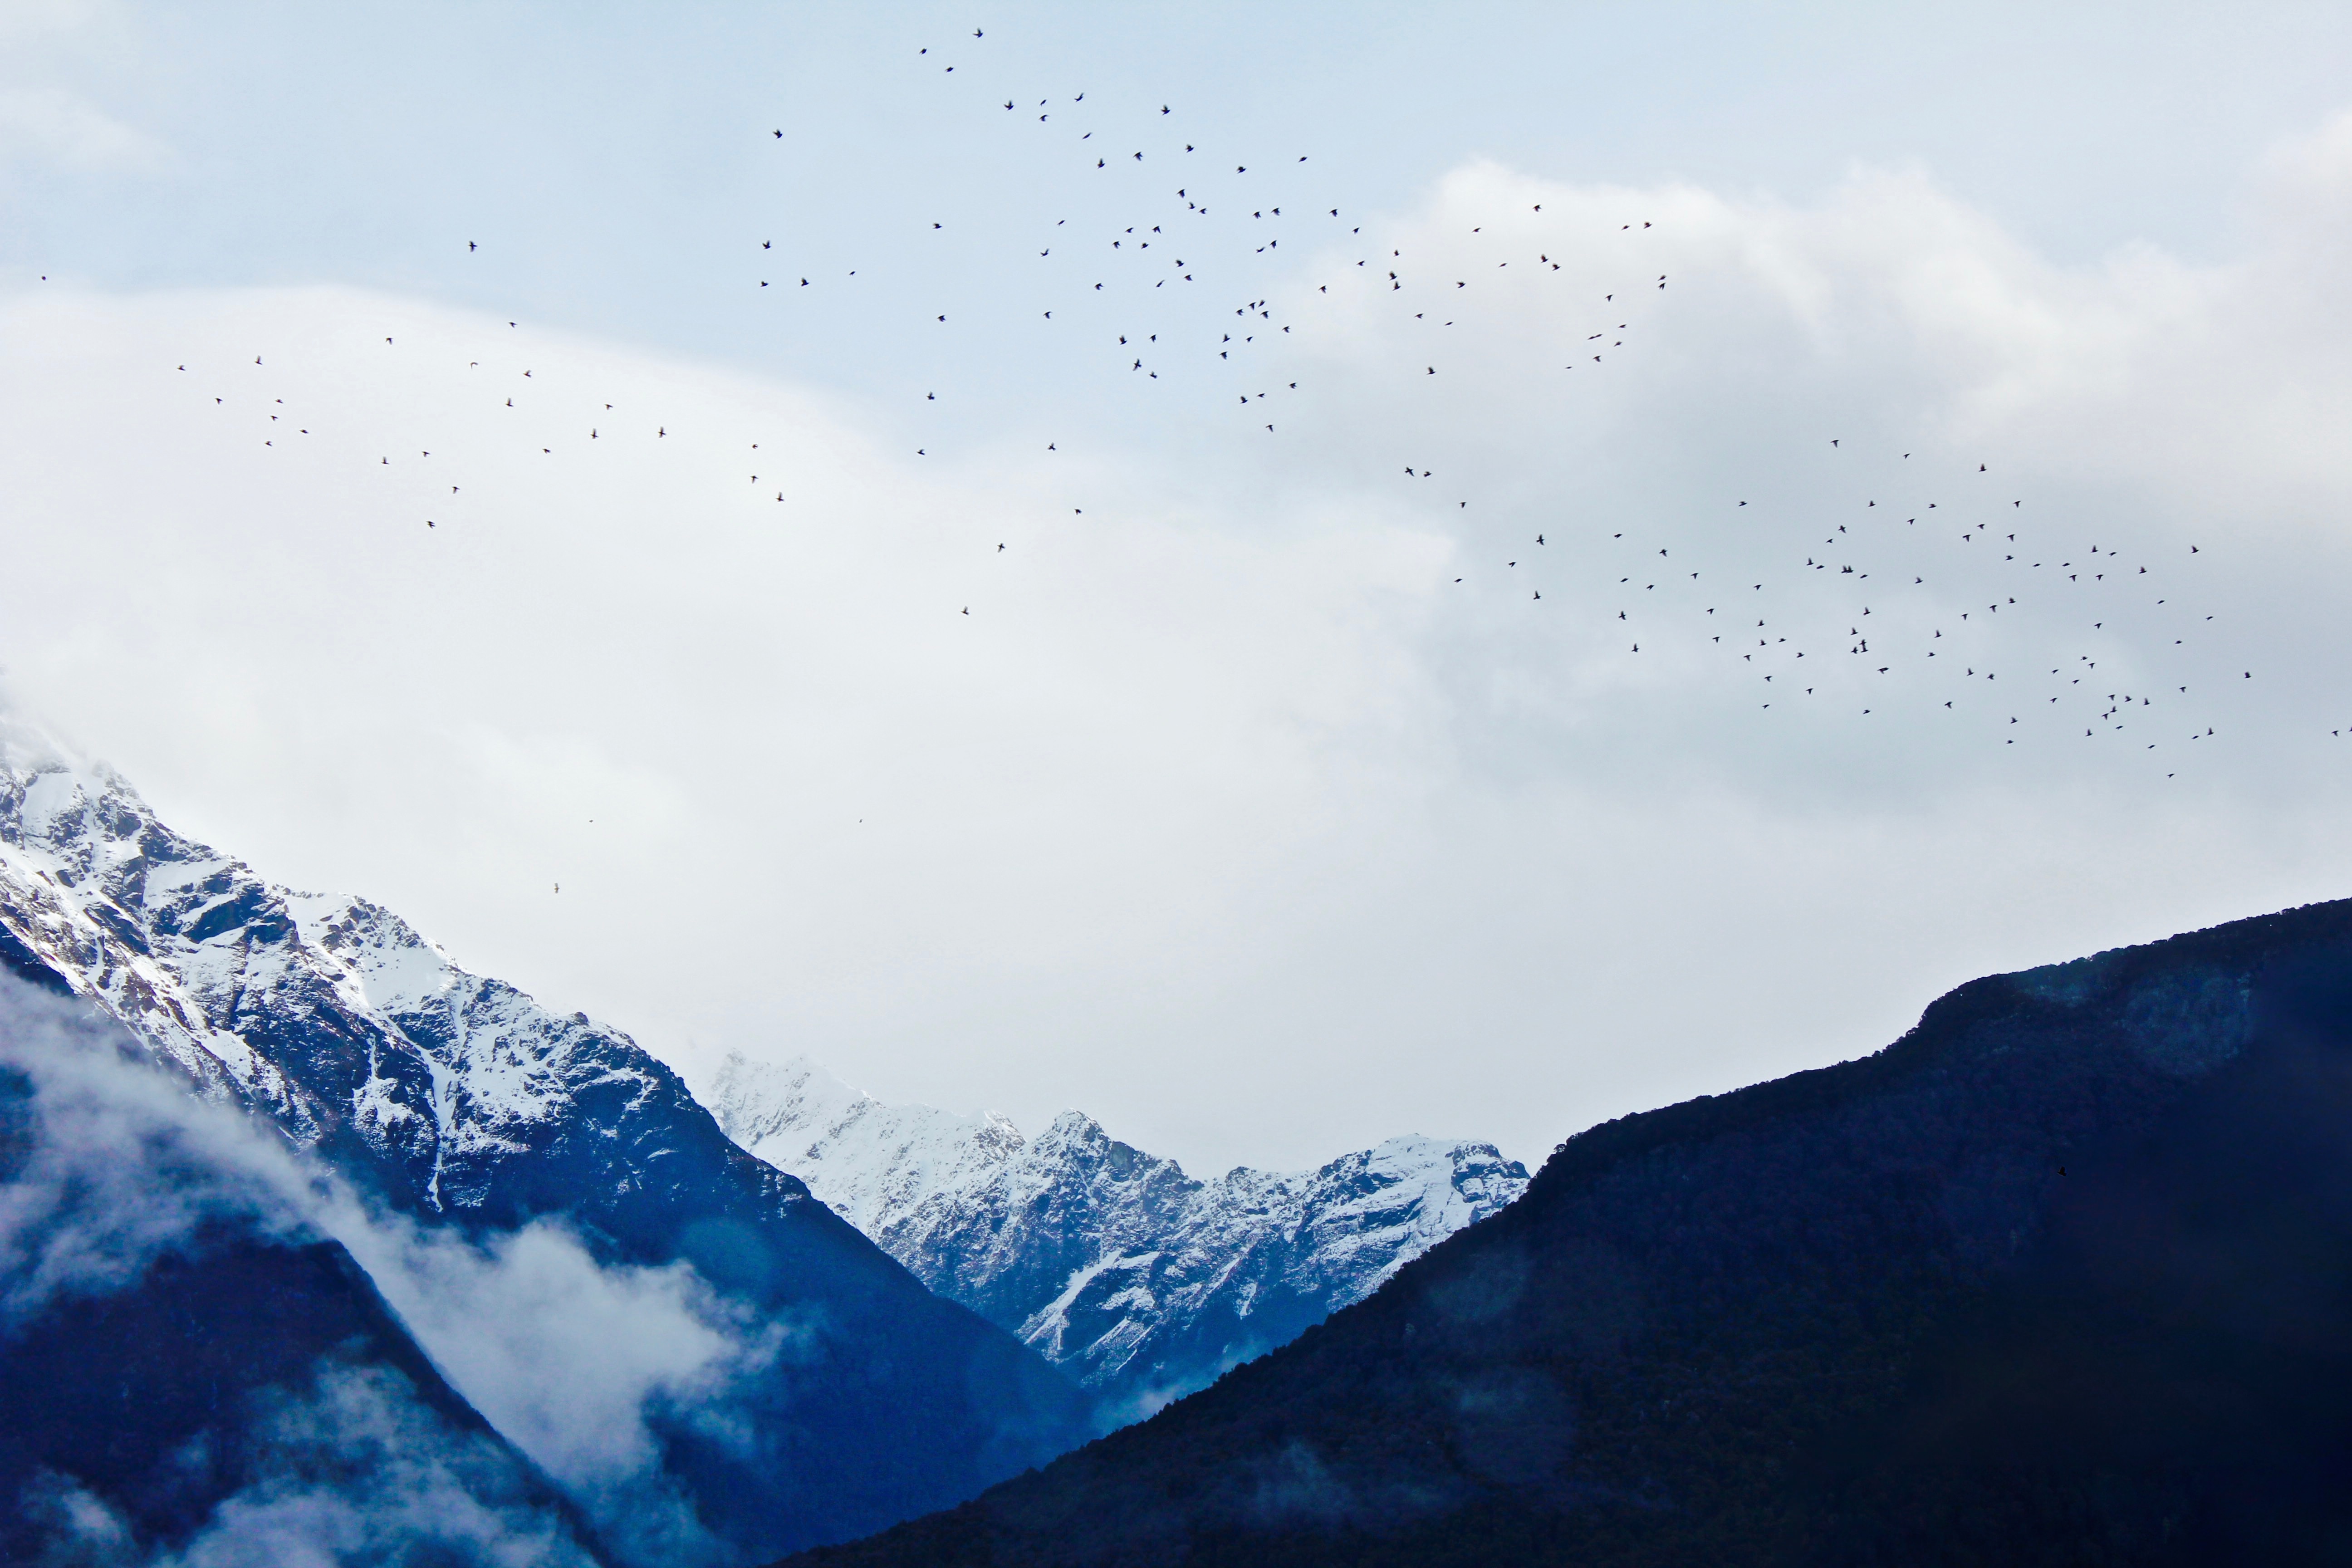
nature, rock, mountain, snow, winter, bird, cloud, sky, mountain range, weather, blue, ridge, summit, alps, landform, geographical feature, atmospheric phenomenon, mountainous landforms, glacial landform